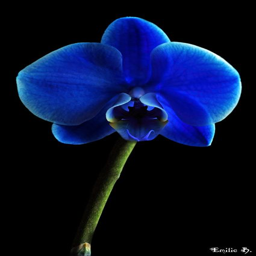
color added in the base of roots and stems as seen in home depot